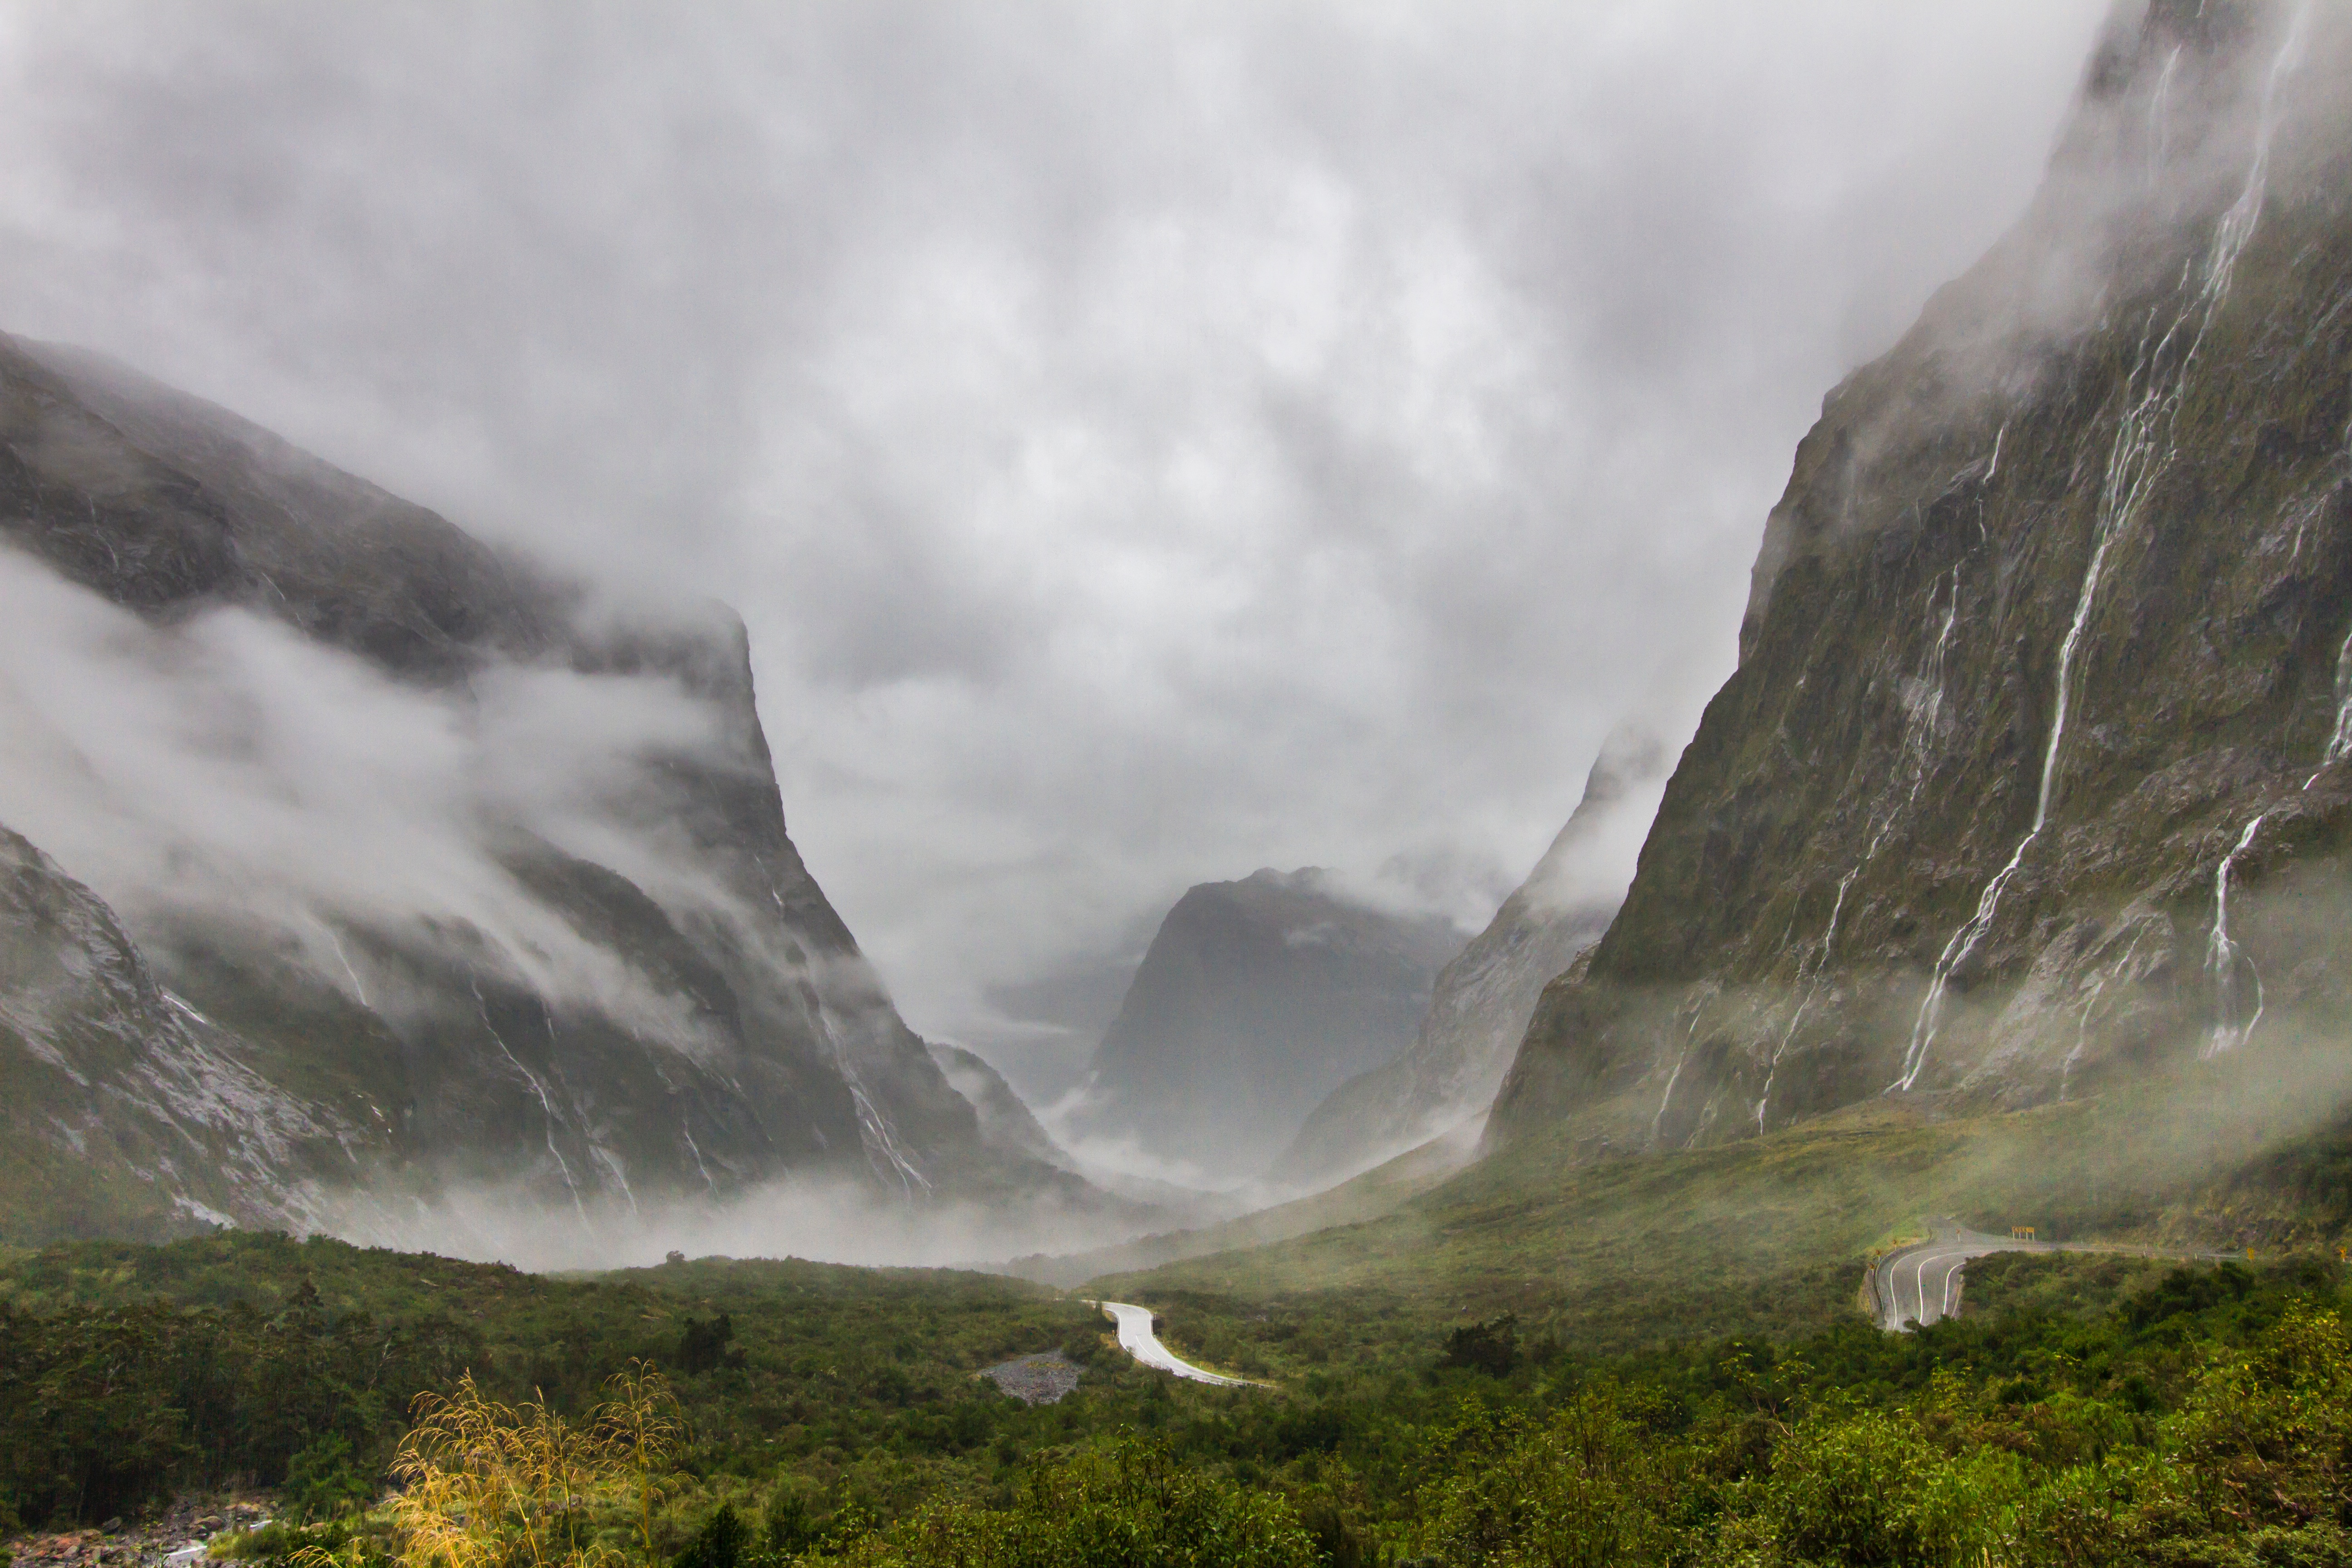
landscape, water, nature, waterfall, mountain, cloud, mist, lake, valley, mountain range, weather, fjord, highland, terrain, body of water, plateau, loch, water feature, landform, mountain pass, atmospheric phenomenon, mountainous landforms, glacial landform